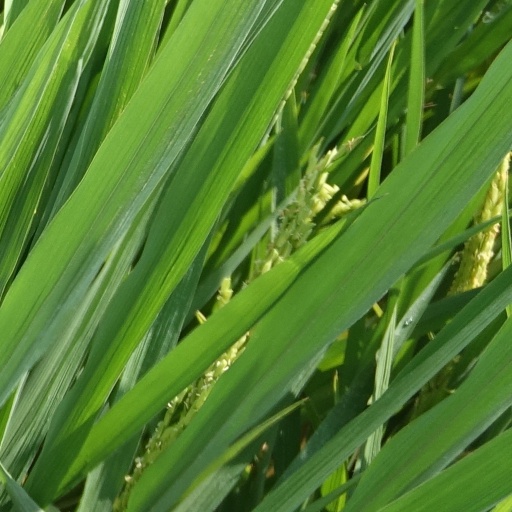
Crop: rice